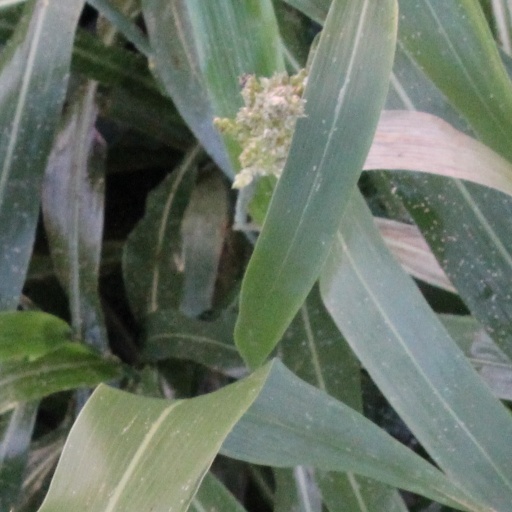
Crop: sorghum